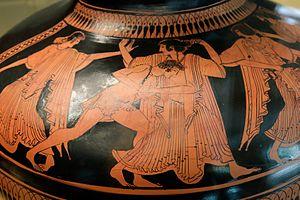
Enlèvement de Thétis par Pélée en présence des Néréides. Hydrie attique à figures rouges, v. 470 av. J.-C.